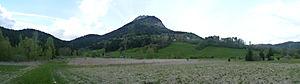
Le marais des Sagnes
Le Sappey-en-Chartreuse est une commune française de moyenne montagne, située dans le département de l'Isère, en région Auvergne-Rhône-Alpes.